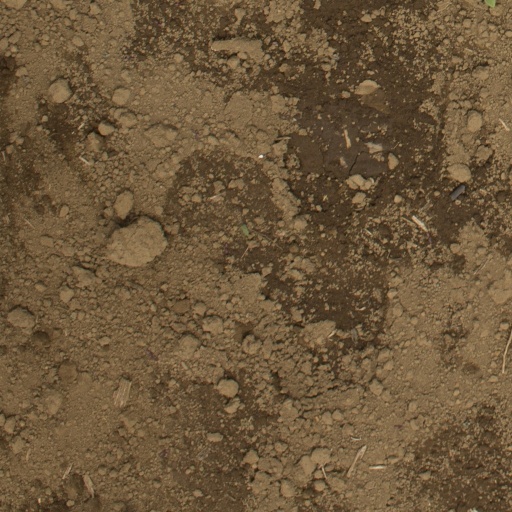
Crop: Jerusalem artichoke